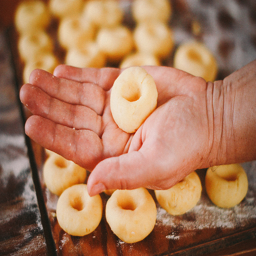
Person holding up a small donut in their hand.
A man holding a doughnut in the palm of his hand.
A hand is holding a small donut.
A person holding up a miniature doughnut in the palm of their hand.
a person holding an uncooked doughnut near other ones